Brisa De Angulo

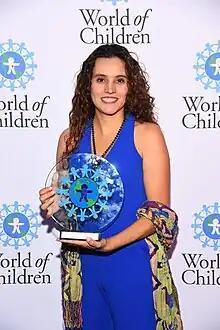
Brisa De Angulo at the <a href="https%3A//worldofchildren.org/honoree/brisa-de-angulo/">World of Children Awards

Brisa De Angulo is a Bolivian activist and campaigner for sexual abuse victims. She was assaulted at the age of 15 by a family member and won the case against Bolivian government in Inter-American Court of Human Rights, that her rights infringed during the judicial procedure. She is a recipient of 2018 CNN Hero, 2018 BBC World Outlook Winner and Mary Philbrook Public Service Award.